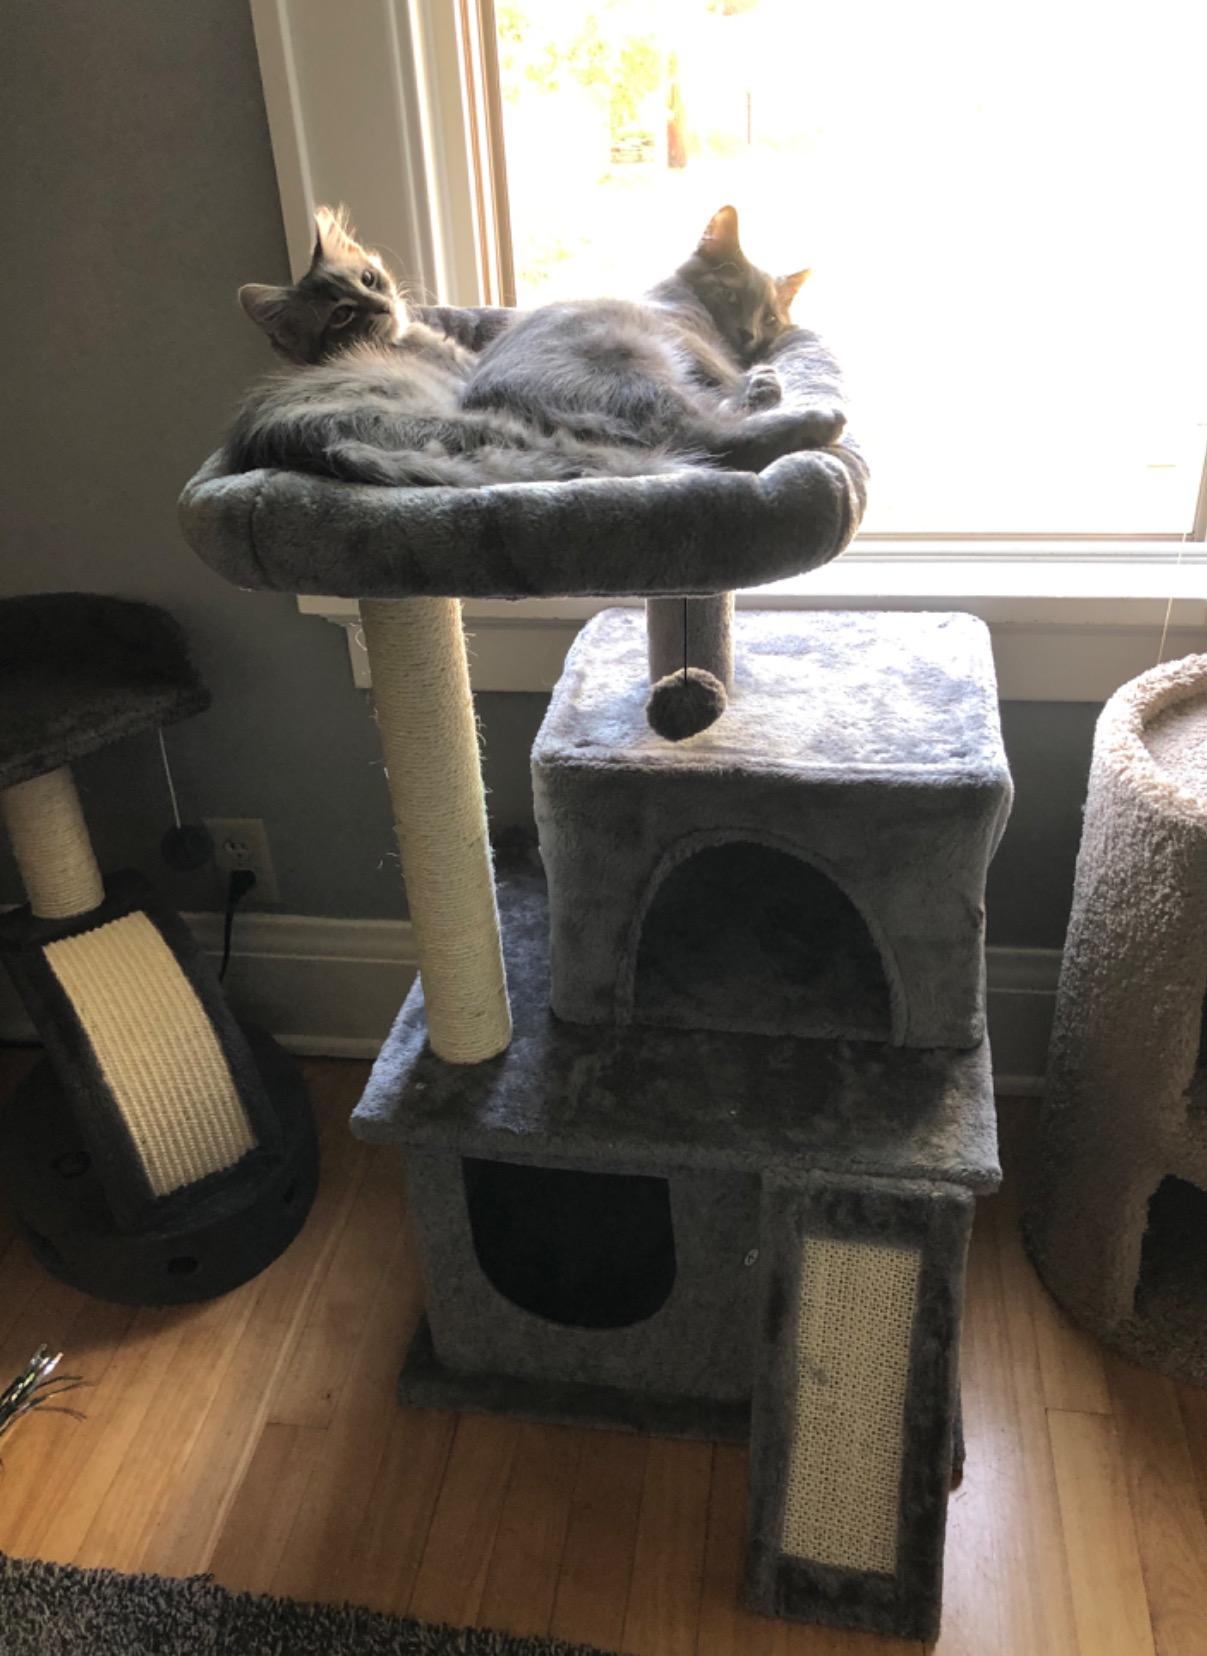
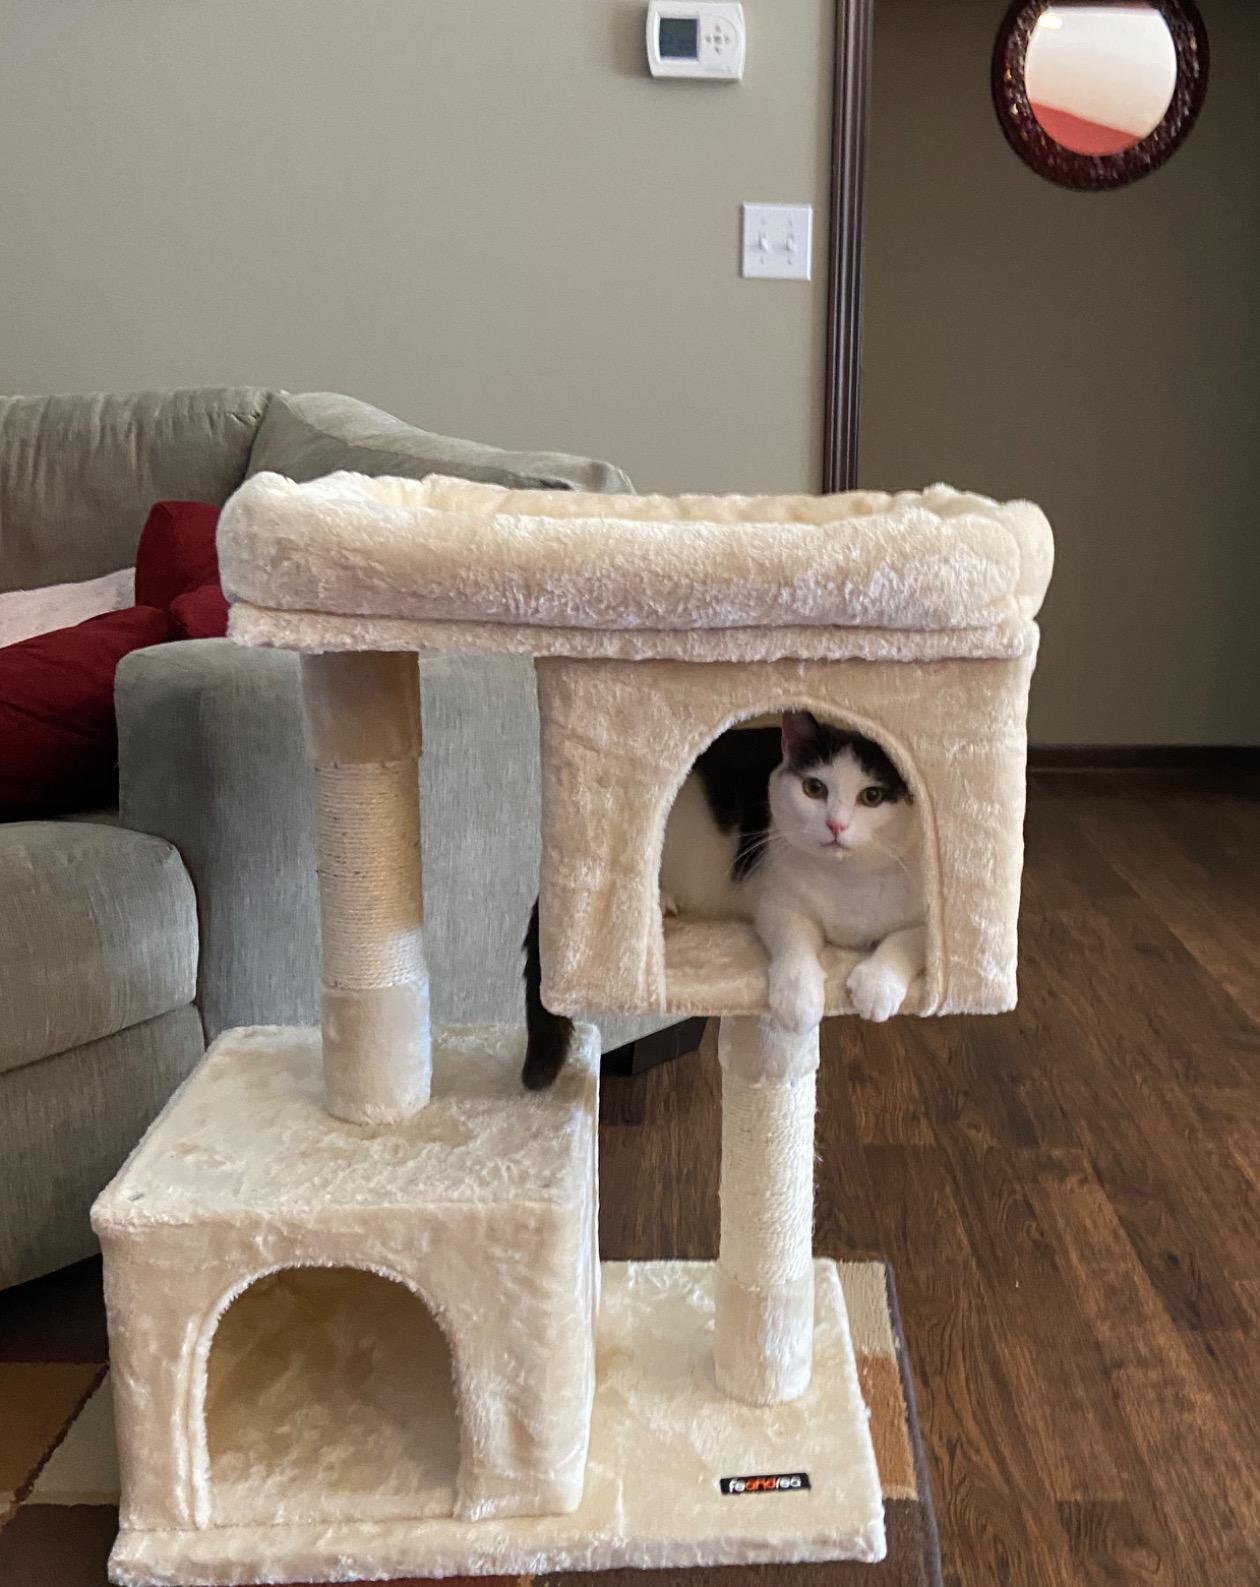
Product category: items_cat tree
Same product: no